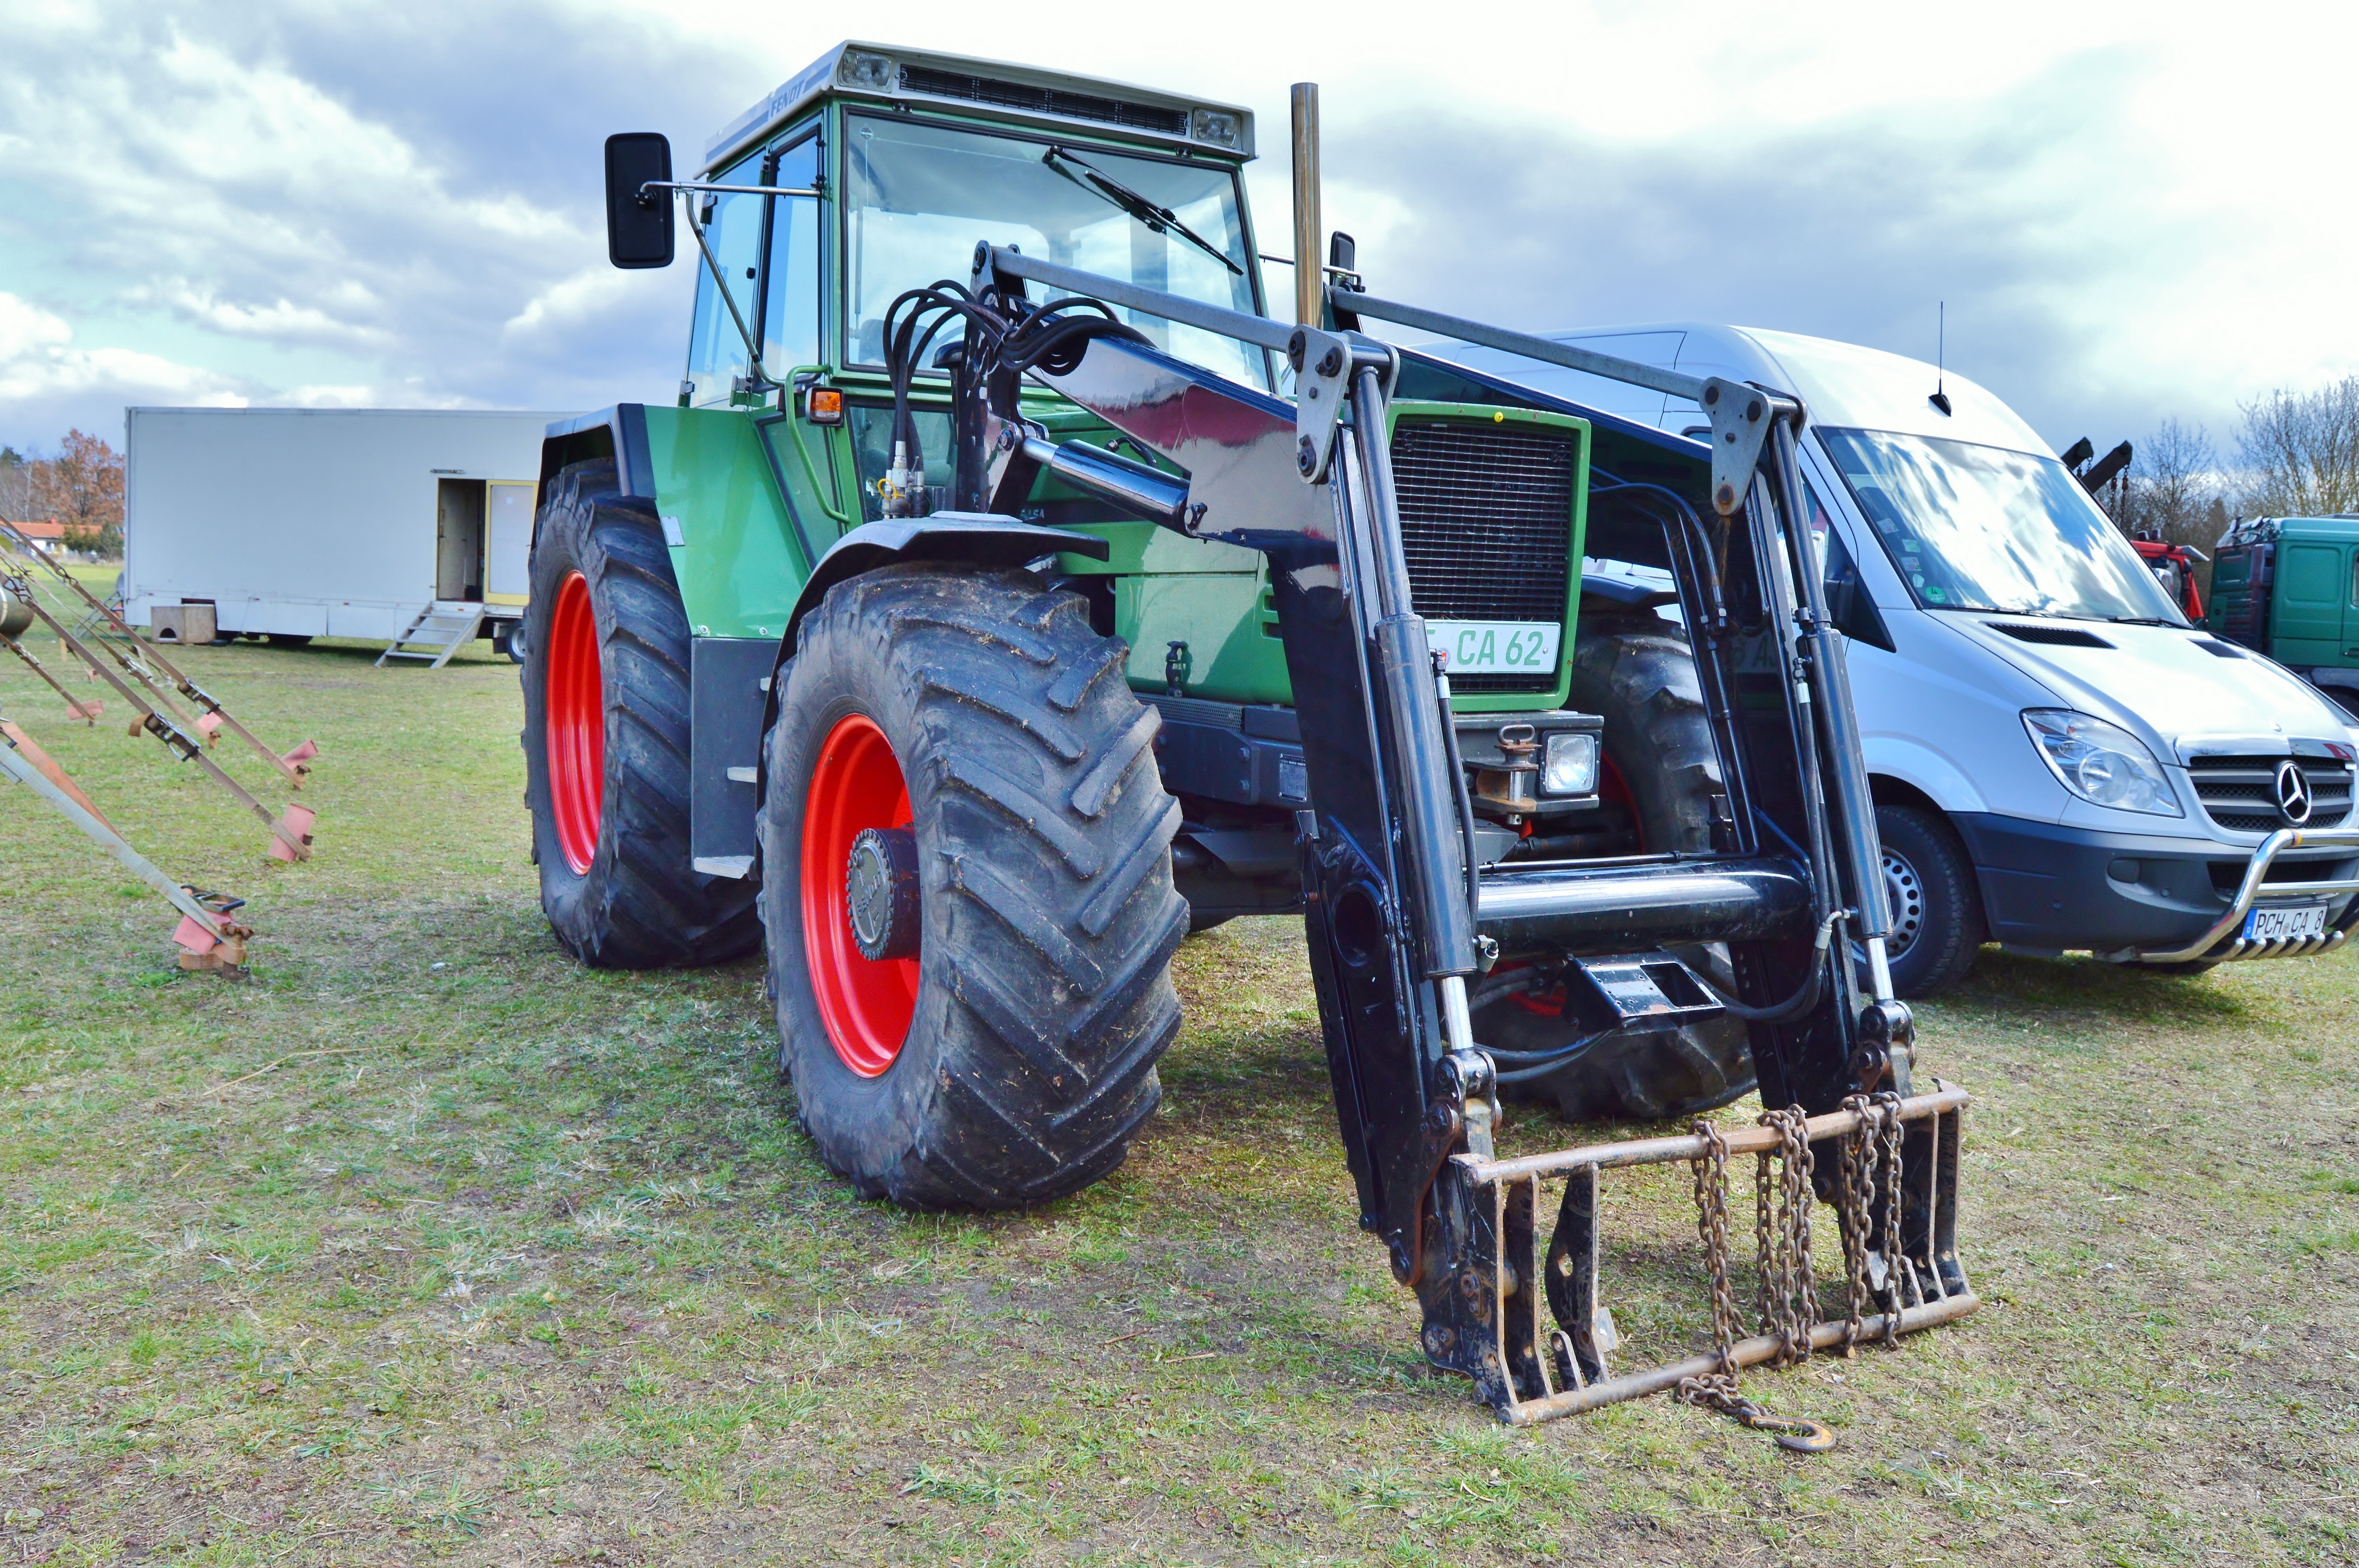
technology, tractor, field, vehicle, bulldozer, construction machine, agricultural machinery, work machine, land vehicle